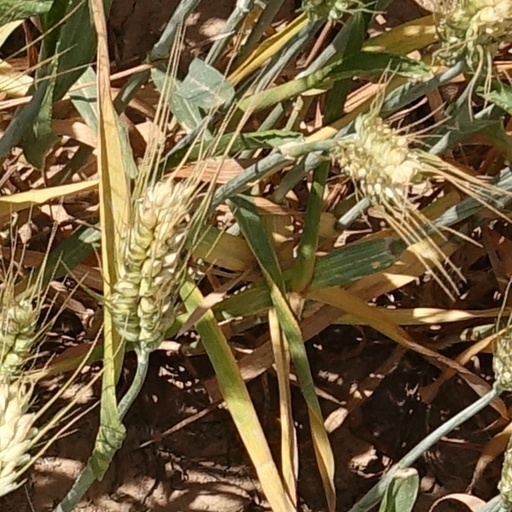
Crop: wheat